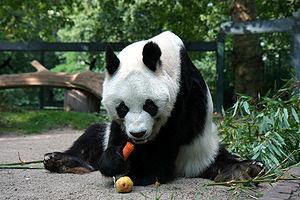
Le Jardin zoologique de Berlin est un zoo allemand, situé dans l'arrondissement de Mitte, au sein du quartier de Tiergarten. Fondé en 1844, c'est l'un des deux zoos que compte la ville de Berlin, il est le pendant au Parc zoologique de Berlin-Friedrichsfelde, situé à l'est, dans le quartier de Friedrichsfelde. C'est le zoo le plus ancien d'Allemagne.